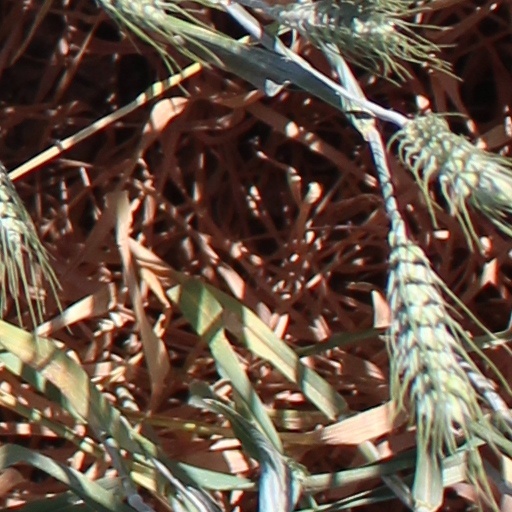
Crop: wheat